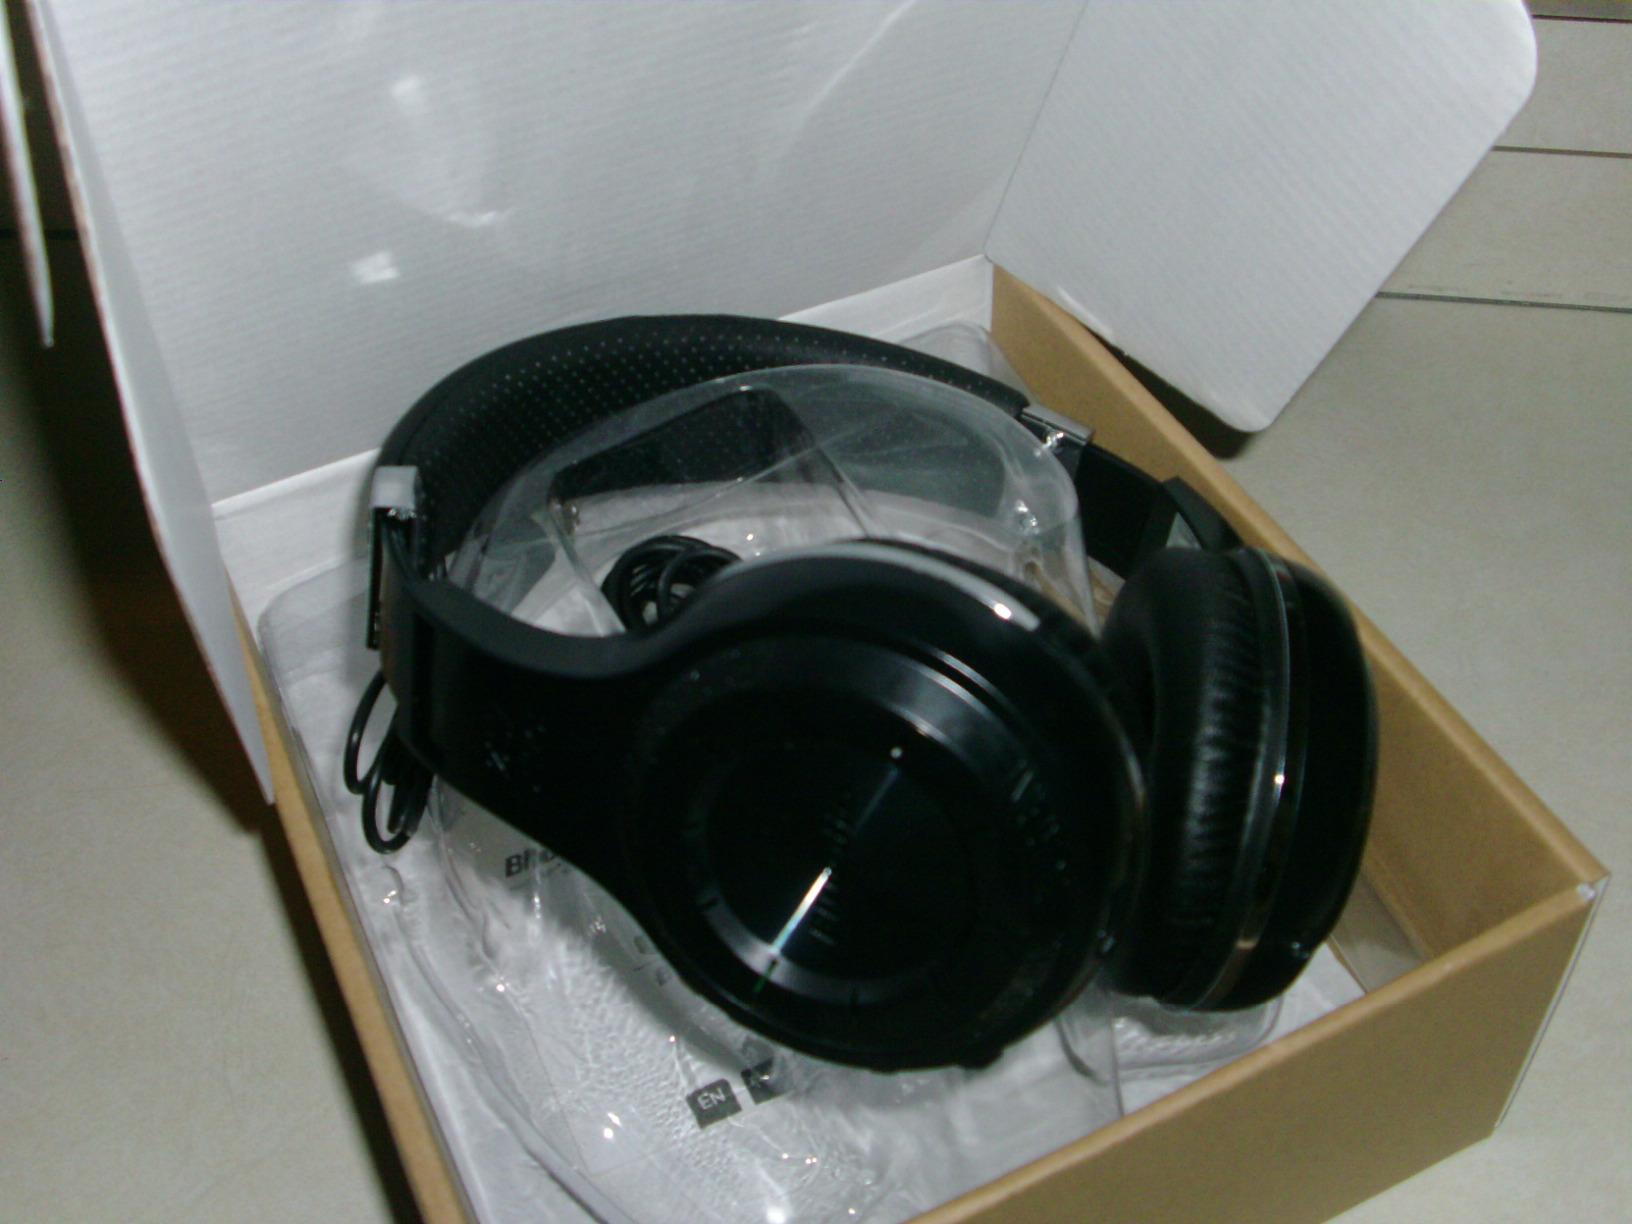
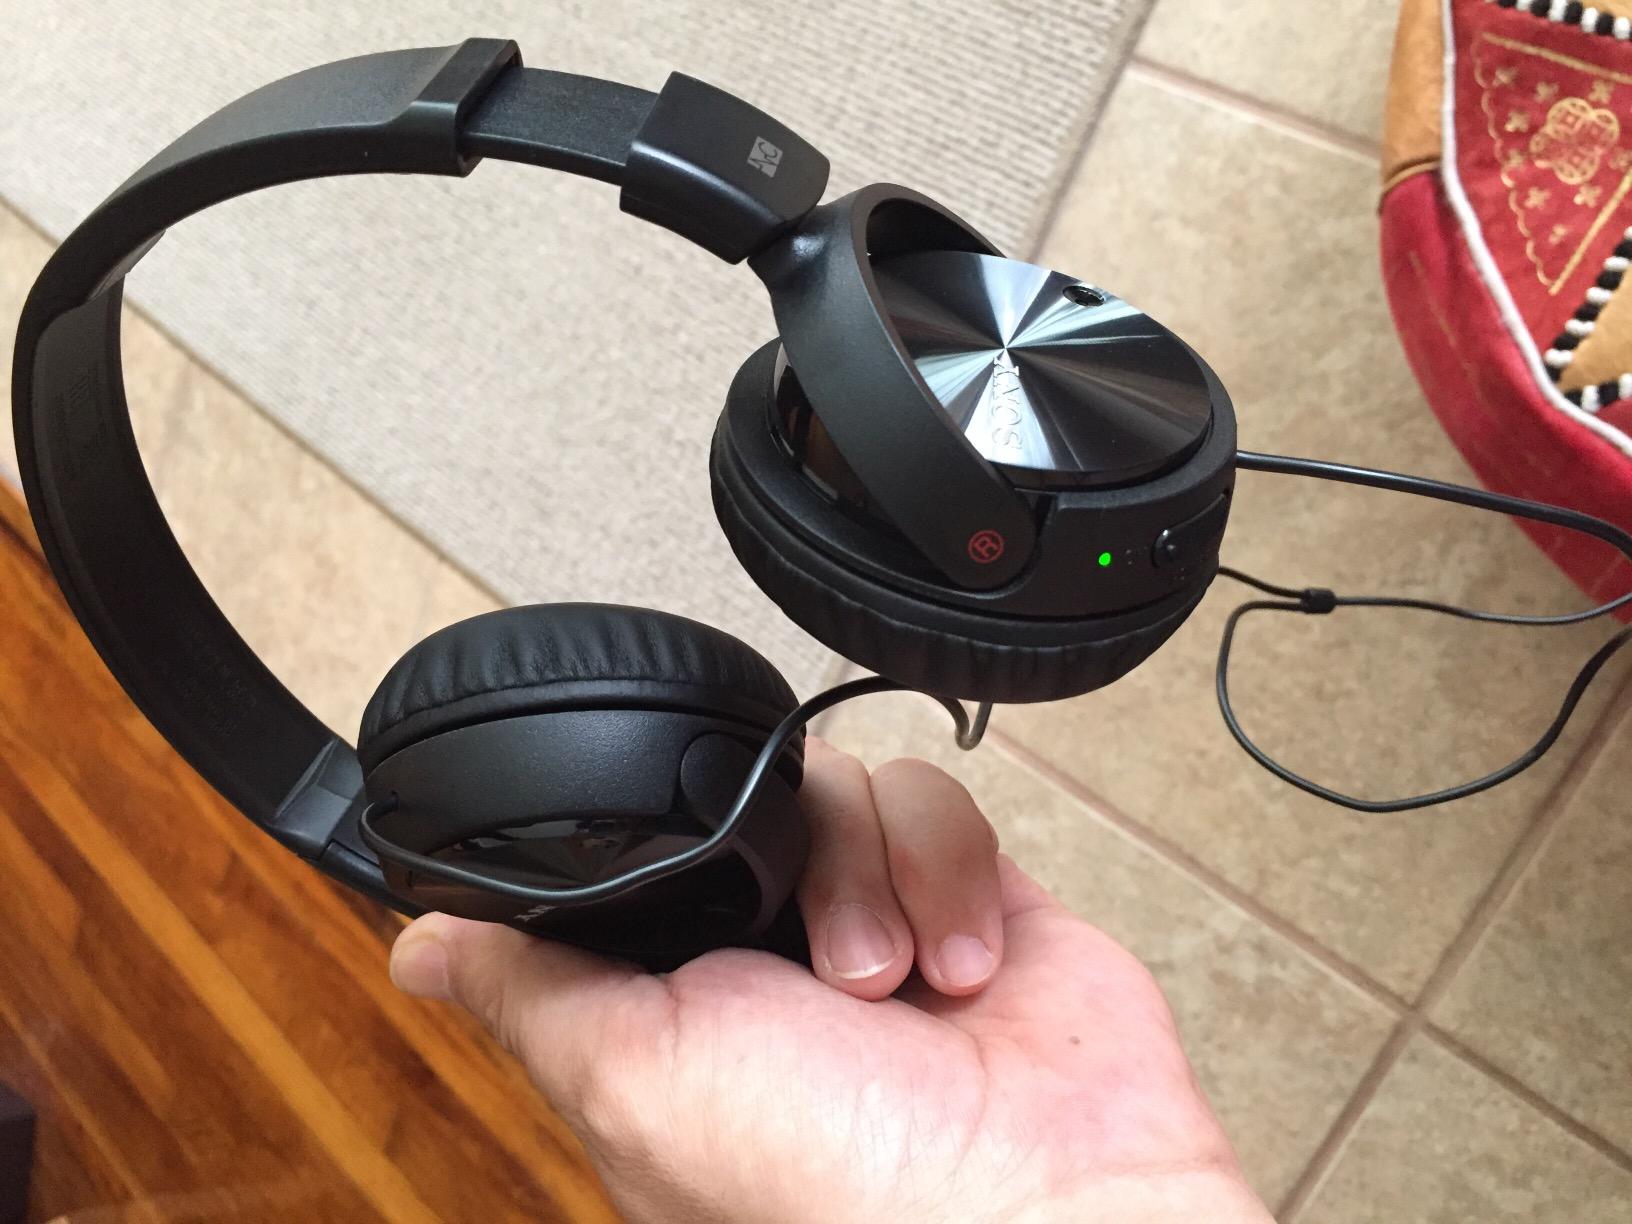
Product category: headphones
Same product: no